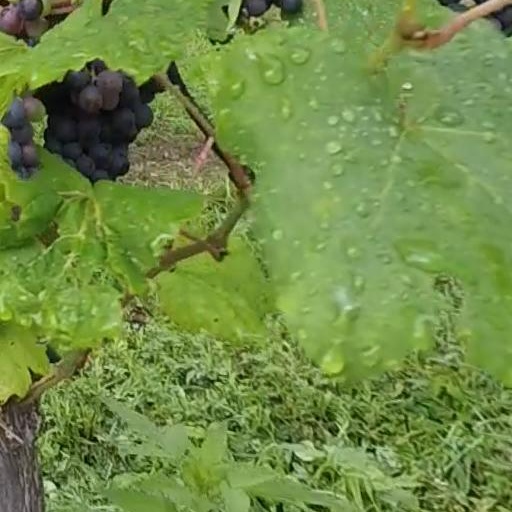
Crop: grape